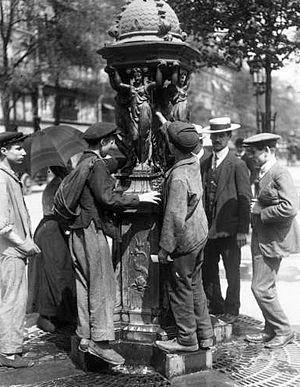
Personnes se désaltèrant à une fontaine Wallace à Paris lors de la revue du 14 juillet 1911
Les fontaines Wallace sont des points d’eau potable publics, des fontaines qui se présentent sous la forme de petits édicules en fonte présents dans plusieurs villes dans le monde.